Pervomayskaya (closed)

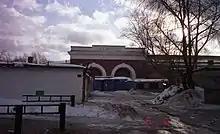
Former vestubule entrance (2002)

Pervomayskaya's former vestibule is located near the intersection of Pervomayskaya and 1st Parkovaya streets. This building remains in good condition and is used for official ceremonies by the depot workers and their families. Until recently the name of the station was still visible on the vestibule's pediment.